Juan Soriano (artist)

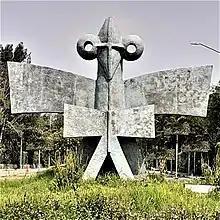
Bird Sculpture XIII of Juan Soriano, UNAM University Cultural Center, Mexico City.

His affinity for poetry and association with many writers led to collaboration as an illustrator on a number of projects. In 1953 he illustrated the book "Homenaje a Sor Juana" edited by Juan José Arreola in the collection “Los Presentes.” In 1967 illustrated "El Bestiario" by Guillaume Apollinaire. In the 1979 he illustrated the cover of Octavio Paz's book "Xavier Villarrutia en persona y en obra". In 1980 he created a collection of thirty two prints with text by Sergio Piton called El único argumento. In 1989 he began illustration for the book "Antológico Animalía" by Alfonso Reyes. In 2003 he illustrated "La Fuerza del Destino" by Julieta Campos and "El Aguila o Sol" by Octavio Paz.